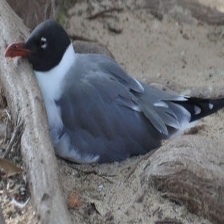
Species: LAUGHING GULL
Scientific name: LEUCOPHAEUS ATRICILLA